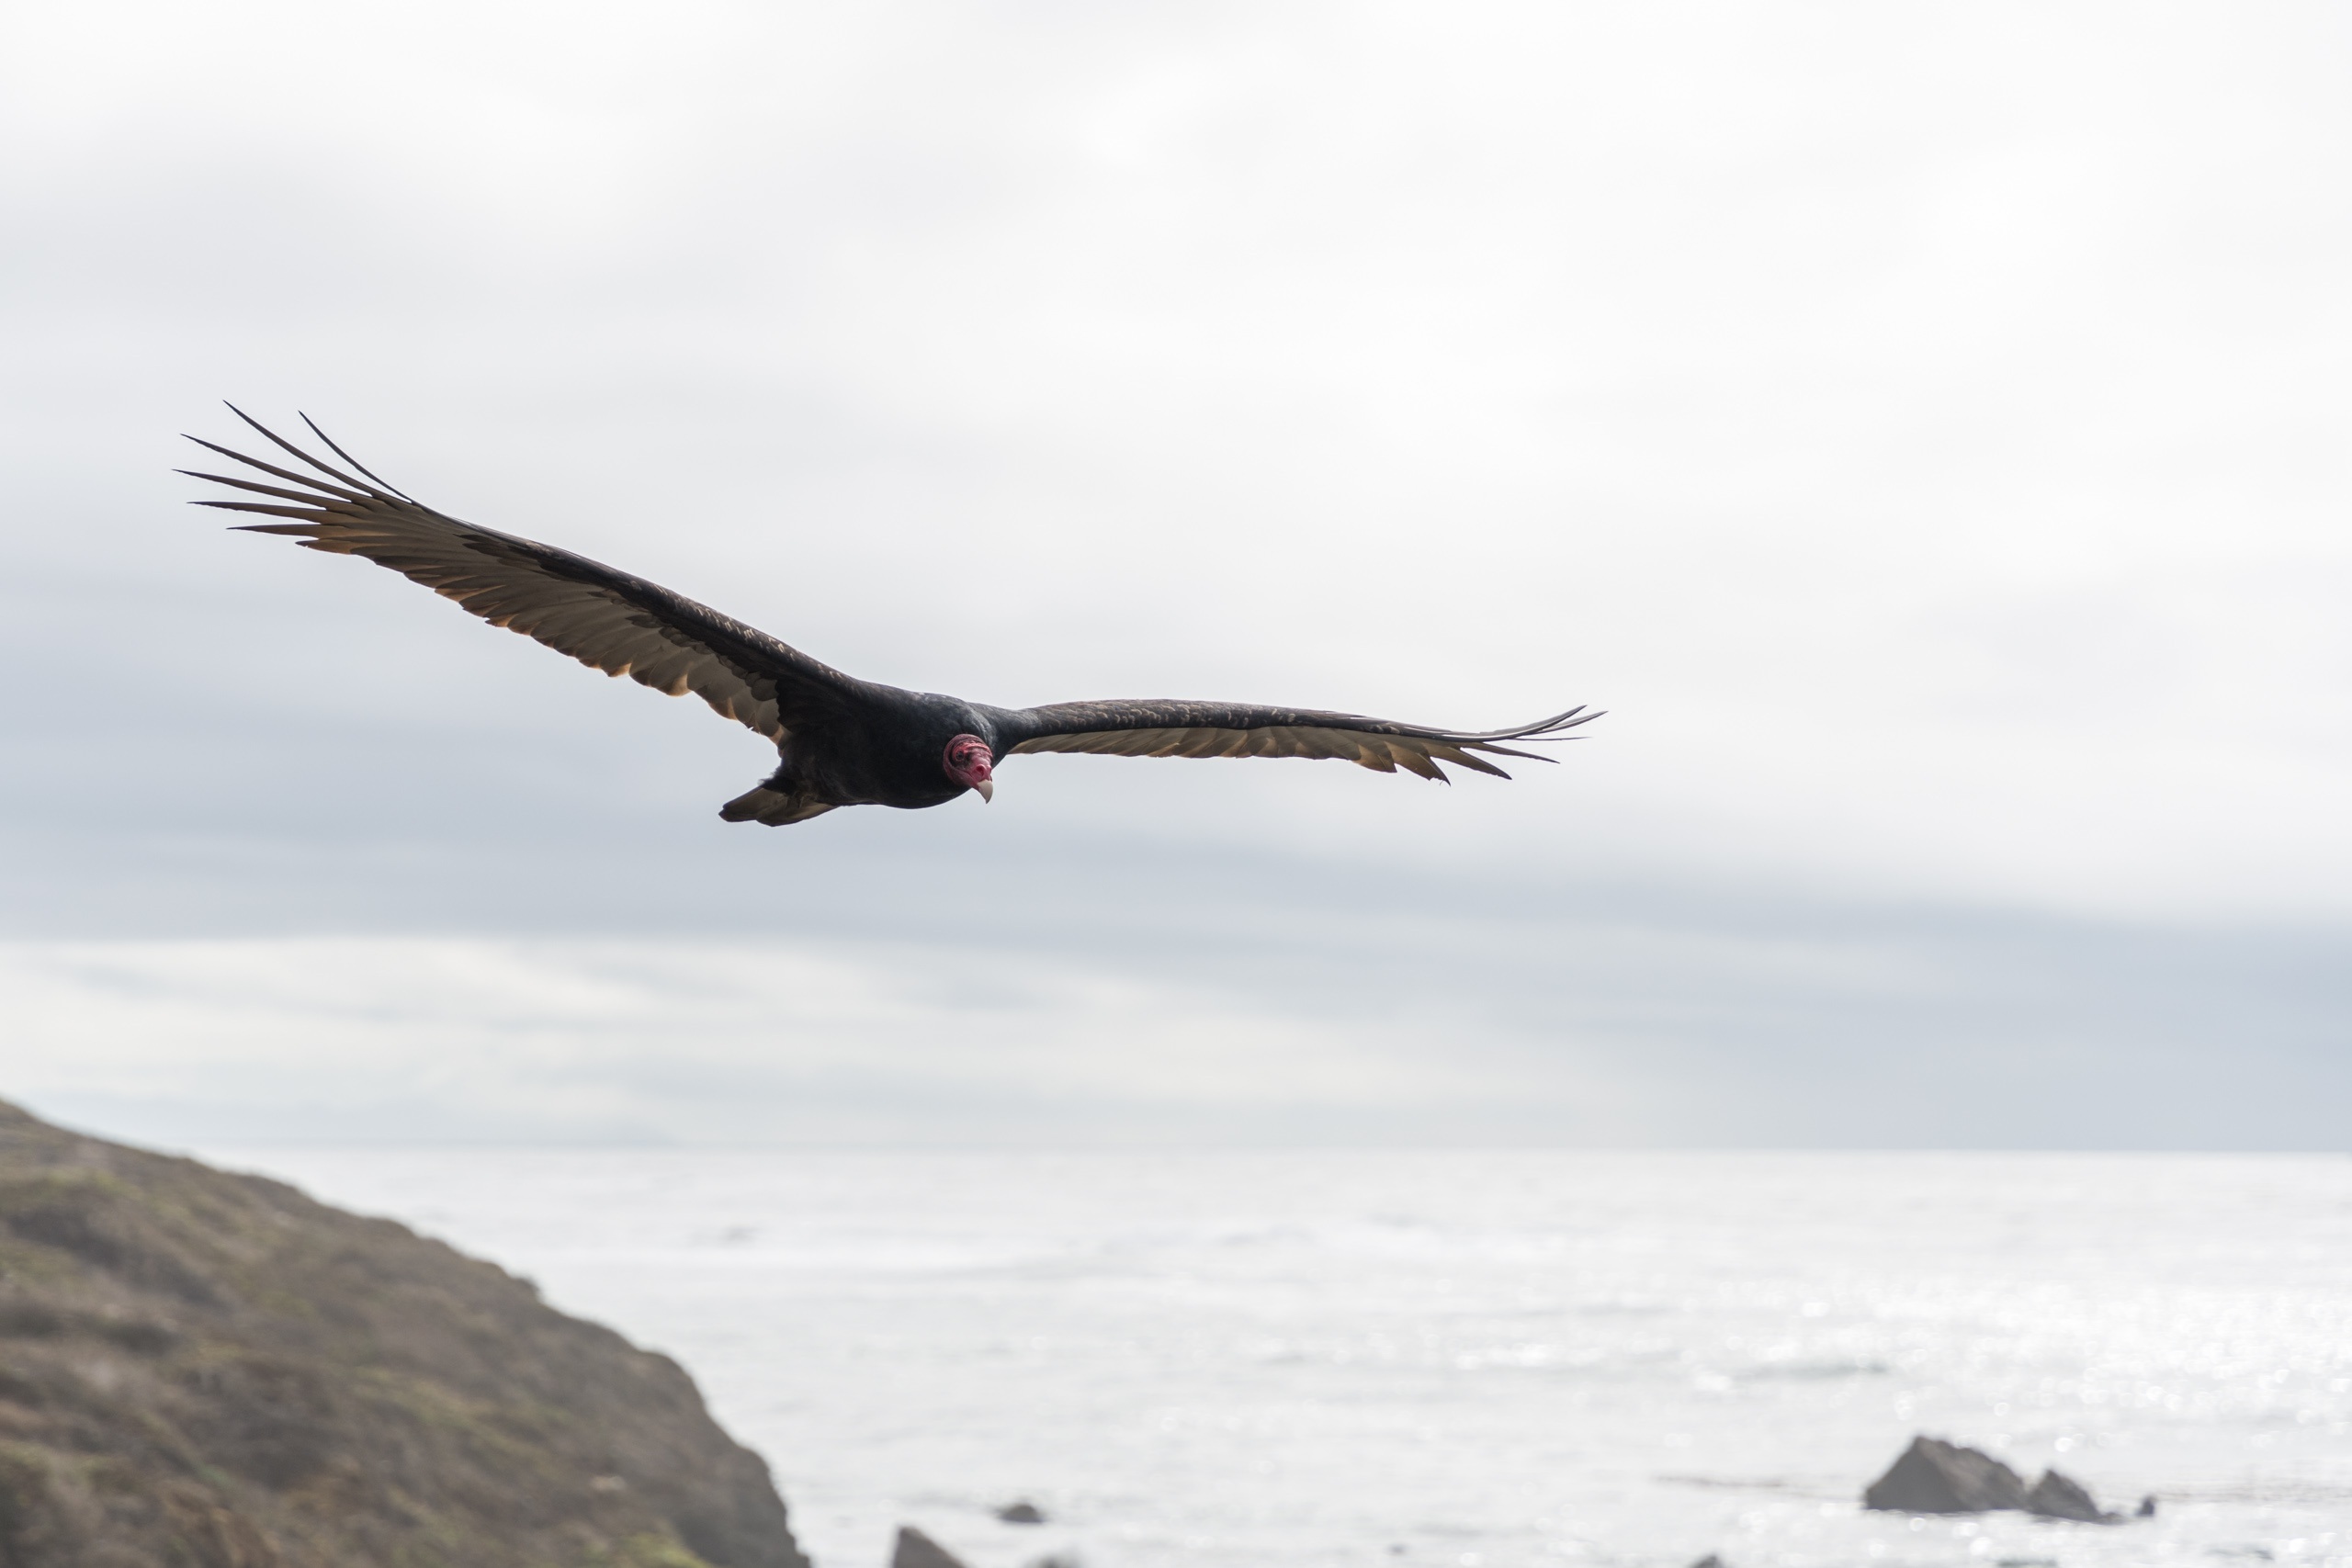
bird, wing, seabird, flying, wildlife, beak, flight, america, eagle, predator, feather, fauna, bird of prey, ornithology, outdoors, vertebrate, albatross, vulture, turkey vulture, turkey buzzard, cathartes aura, scavenger